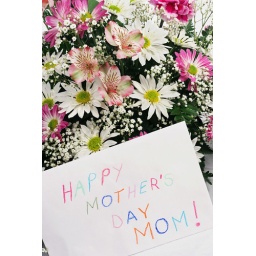
A bouquet of flowers with a card that says &amp;quot;Happy Mother's Day Mom&amp;quot; written in crayon.